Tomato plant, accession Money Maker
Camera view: tilt-top (135 deg); turntable rotation: 330 degrees
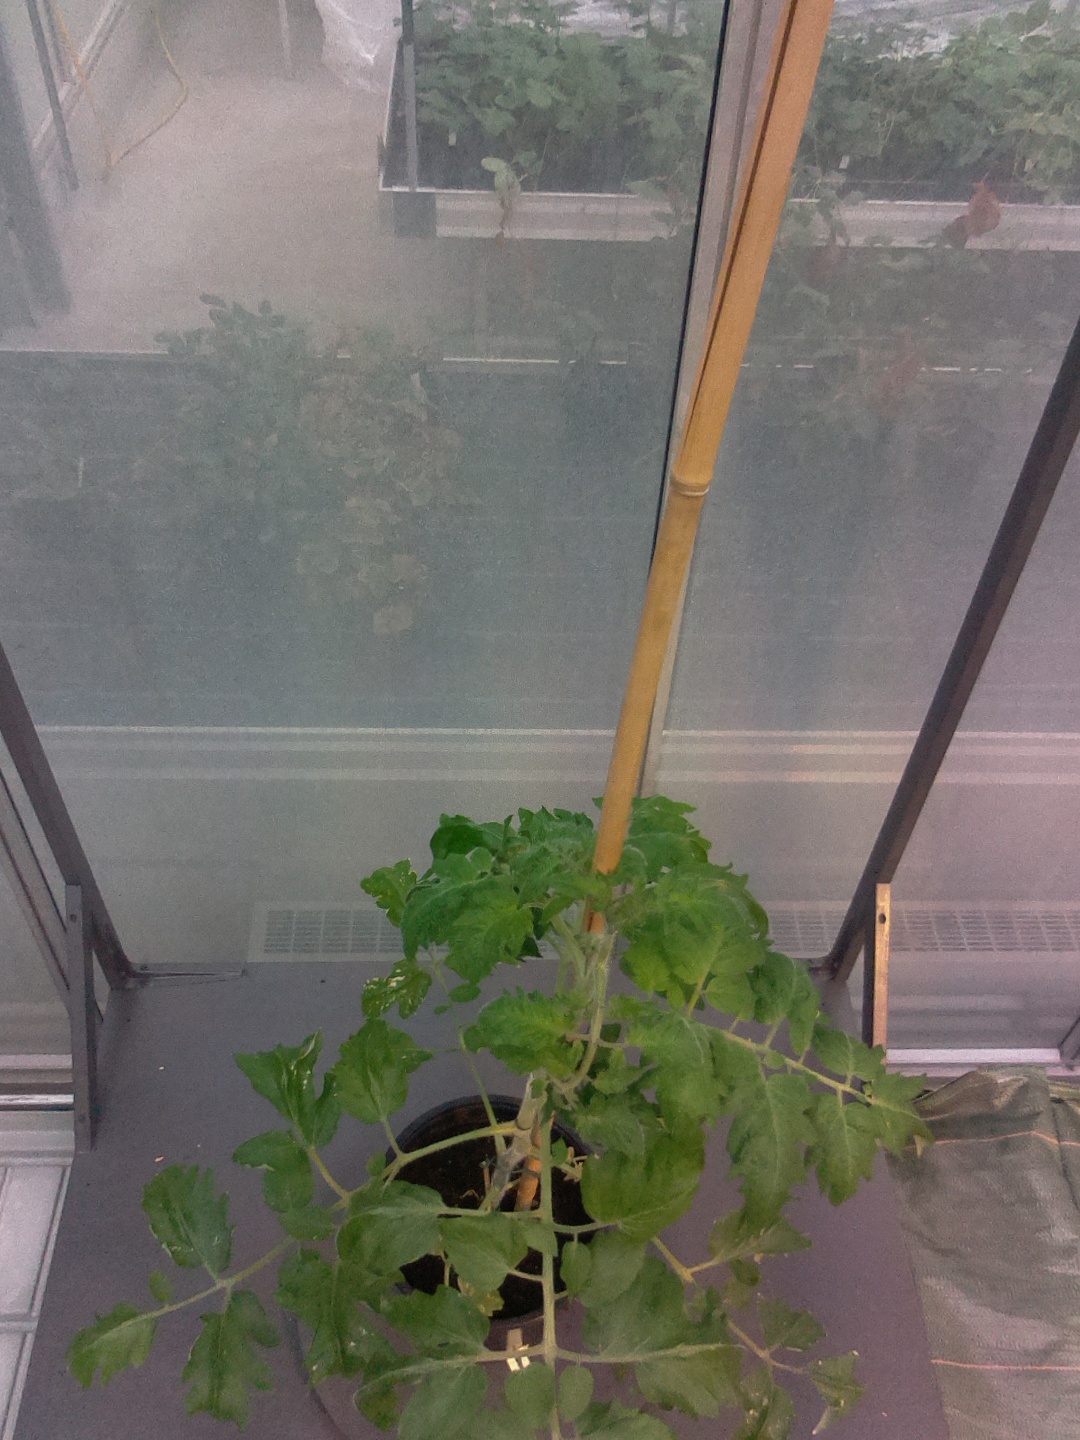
BBCH growth stage 52: 2 inflorescences visible